Dhuoda

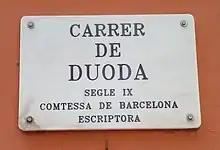
Street in Barcelona named in her honour

Dhuoda ("fl." AD 824–844) was a Frankish writer, as well as Duchess consort of Septimania and Countess consort of Barcelona. She was the author of the "Liber Manualis", a handbook written for her son.